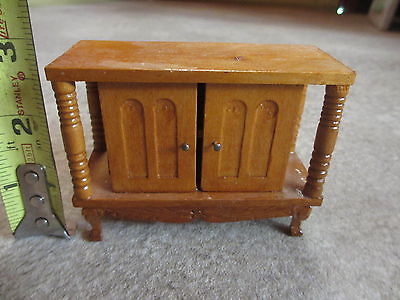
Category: cabinet